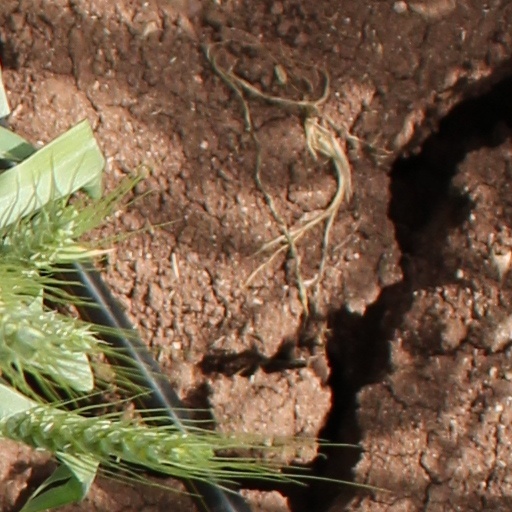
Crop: wheat